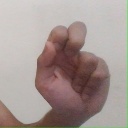
अक्षर: ढ